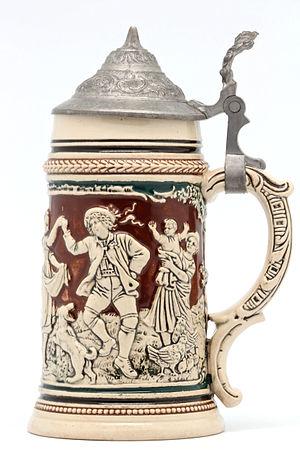
Le packshot, est une photographie de haute qualité d'un produit sur un fond le plus souvent uni servant à présenter le produit sur catalogue, sur un site web ou encore dans une démarche de contrôle qualité au sein d'une entreprise. Le pack shot existe sous différentes formes : photographie simple, avec ou sans zoom, visuel en 360 degrés ou en 3D.